CZ 550

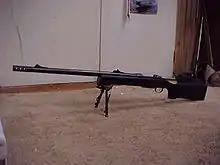
CZ 550 elephant gun/stopper rifle chambered for the .585 Gehringer wildcat cartridge.

The CZ 550 system consists of a receiver that serves as the systems shroud and a bolt group of which the bolt body has three locking lugs, two large main lugs at the bolt head and a third safety lug underneath the bolt handle acting as a backup. The bolt handle is permanently attached to the bolt and is turned-down and backwards for use with optical sights.